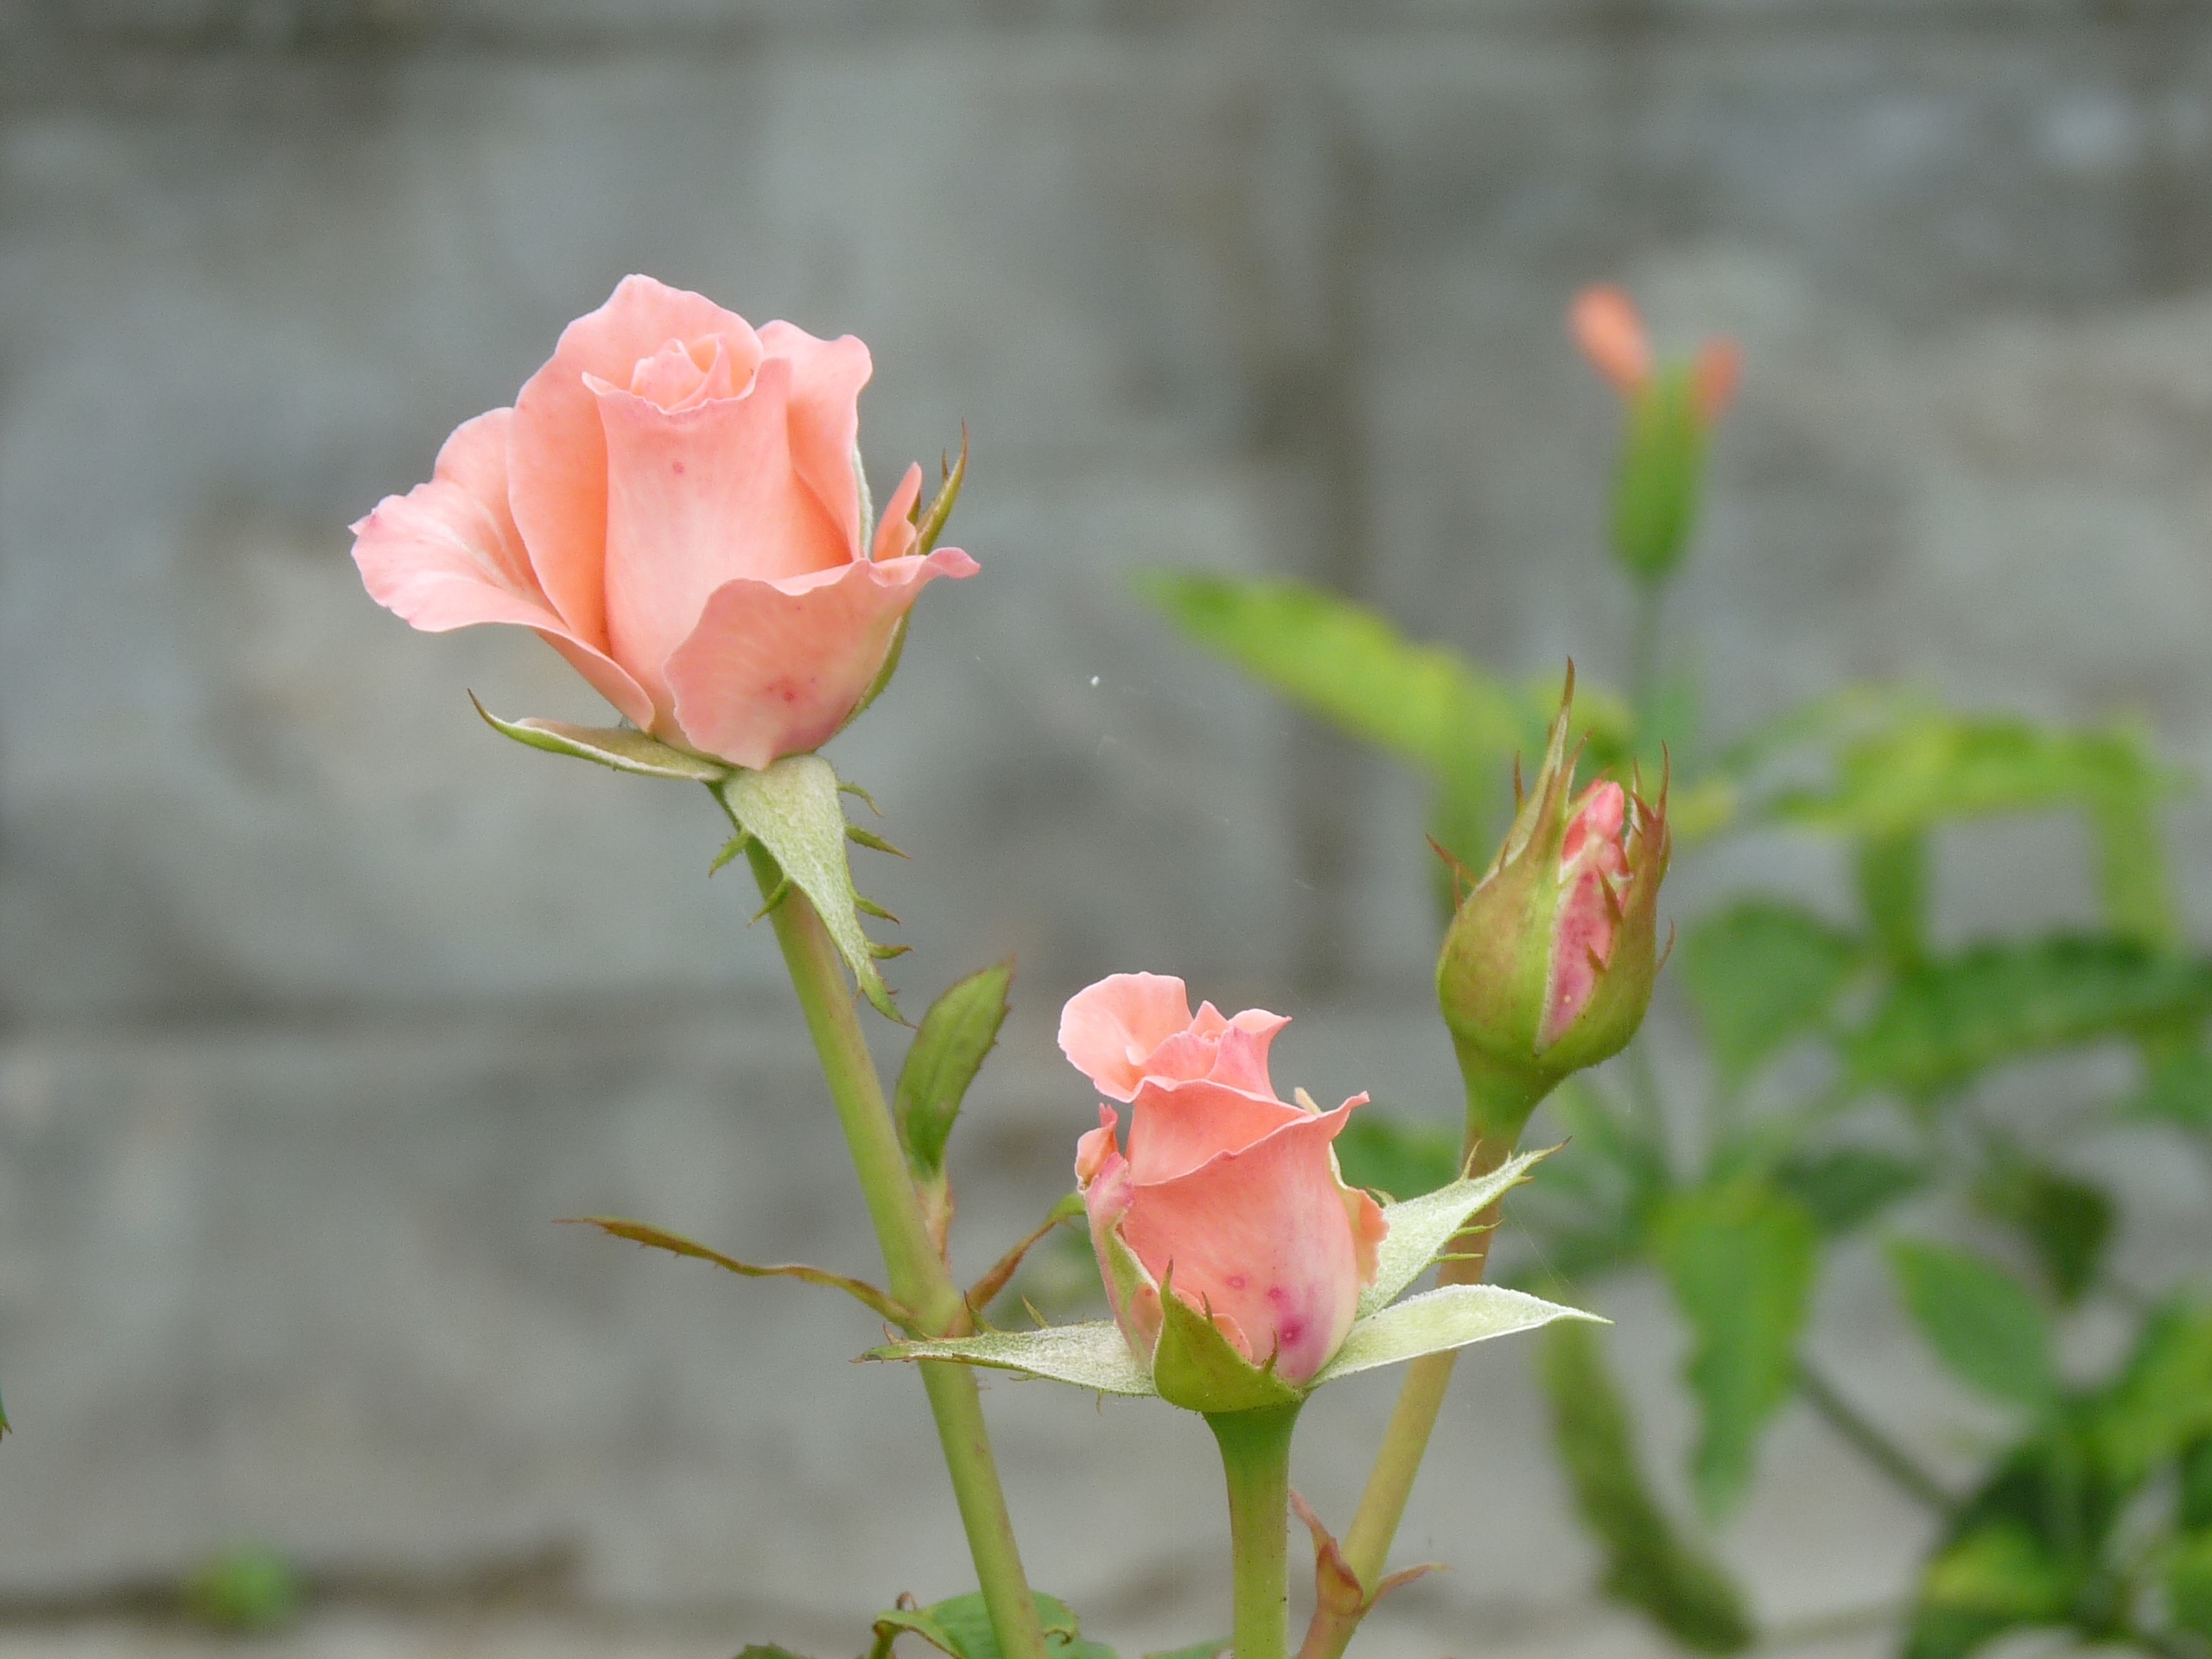
blossom, plant, stem, leaf, flower, petal, bloom, floral, environment, rose, herb, natural, botany, agriculture, flora, botanical, wildflower, outdoors, vegetation, horticulture, bud, organic, macro photography, flowering plant, garden roses, rose family, rose bud, plant stem, land plant